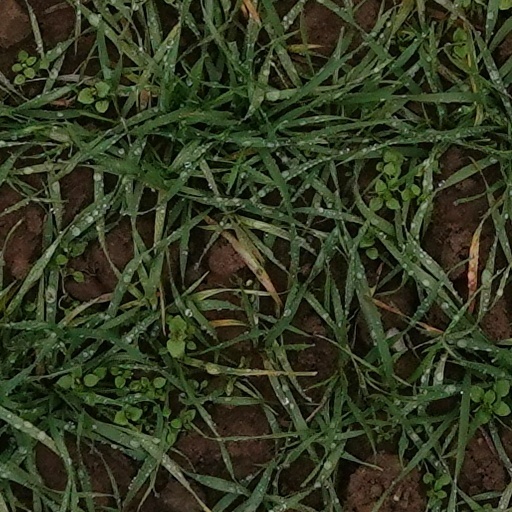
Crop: wheat